The Dorchester

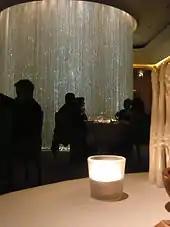
The Table Lumière at "Alain Ducasse at the Dorchester"

In 1949, the 150th anniversary of Alexander Pushkin's birth was organised at the hotel by the Society of Cultural Relations with the USSR, attended by the Soviet chargé d'affaires, the Polish ambassador, the Romanian minister, and Cecil Day-Lewis, raising MI5's suspicions that he still had communist sympathies, a contention he later denounced. The Dorchester became one of the most high-profile hotels in London for actors, entertainers, and royalty, and the ballroom and banqueting rooms became known for hosting events, particularly with charities. Diners at the Dorchester included Cyril Connolly, T. S. Eliot, Harold Nicolson, Edith Sitwell, Ralph Richardson, Elizabeth Taylor, Alfred Hitchcock, and Barbra Streisand. Queen Elizabeth II attended the Dorchester when she was a princess on the day prior to the announcement of her engagement to Philip Mountbatten on 10 July 1947. Philip also held his stag night party at the hotel, which has been documented in a plaque.